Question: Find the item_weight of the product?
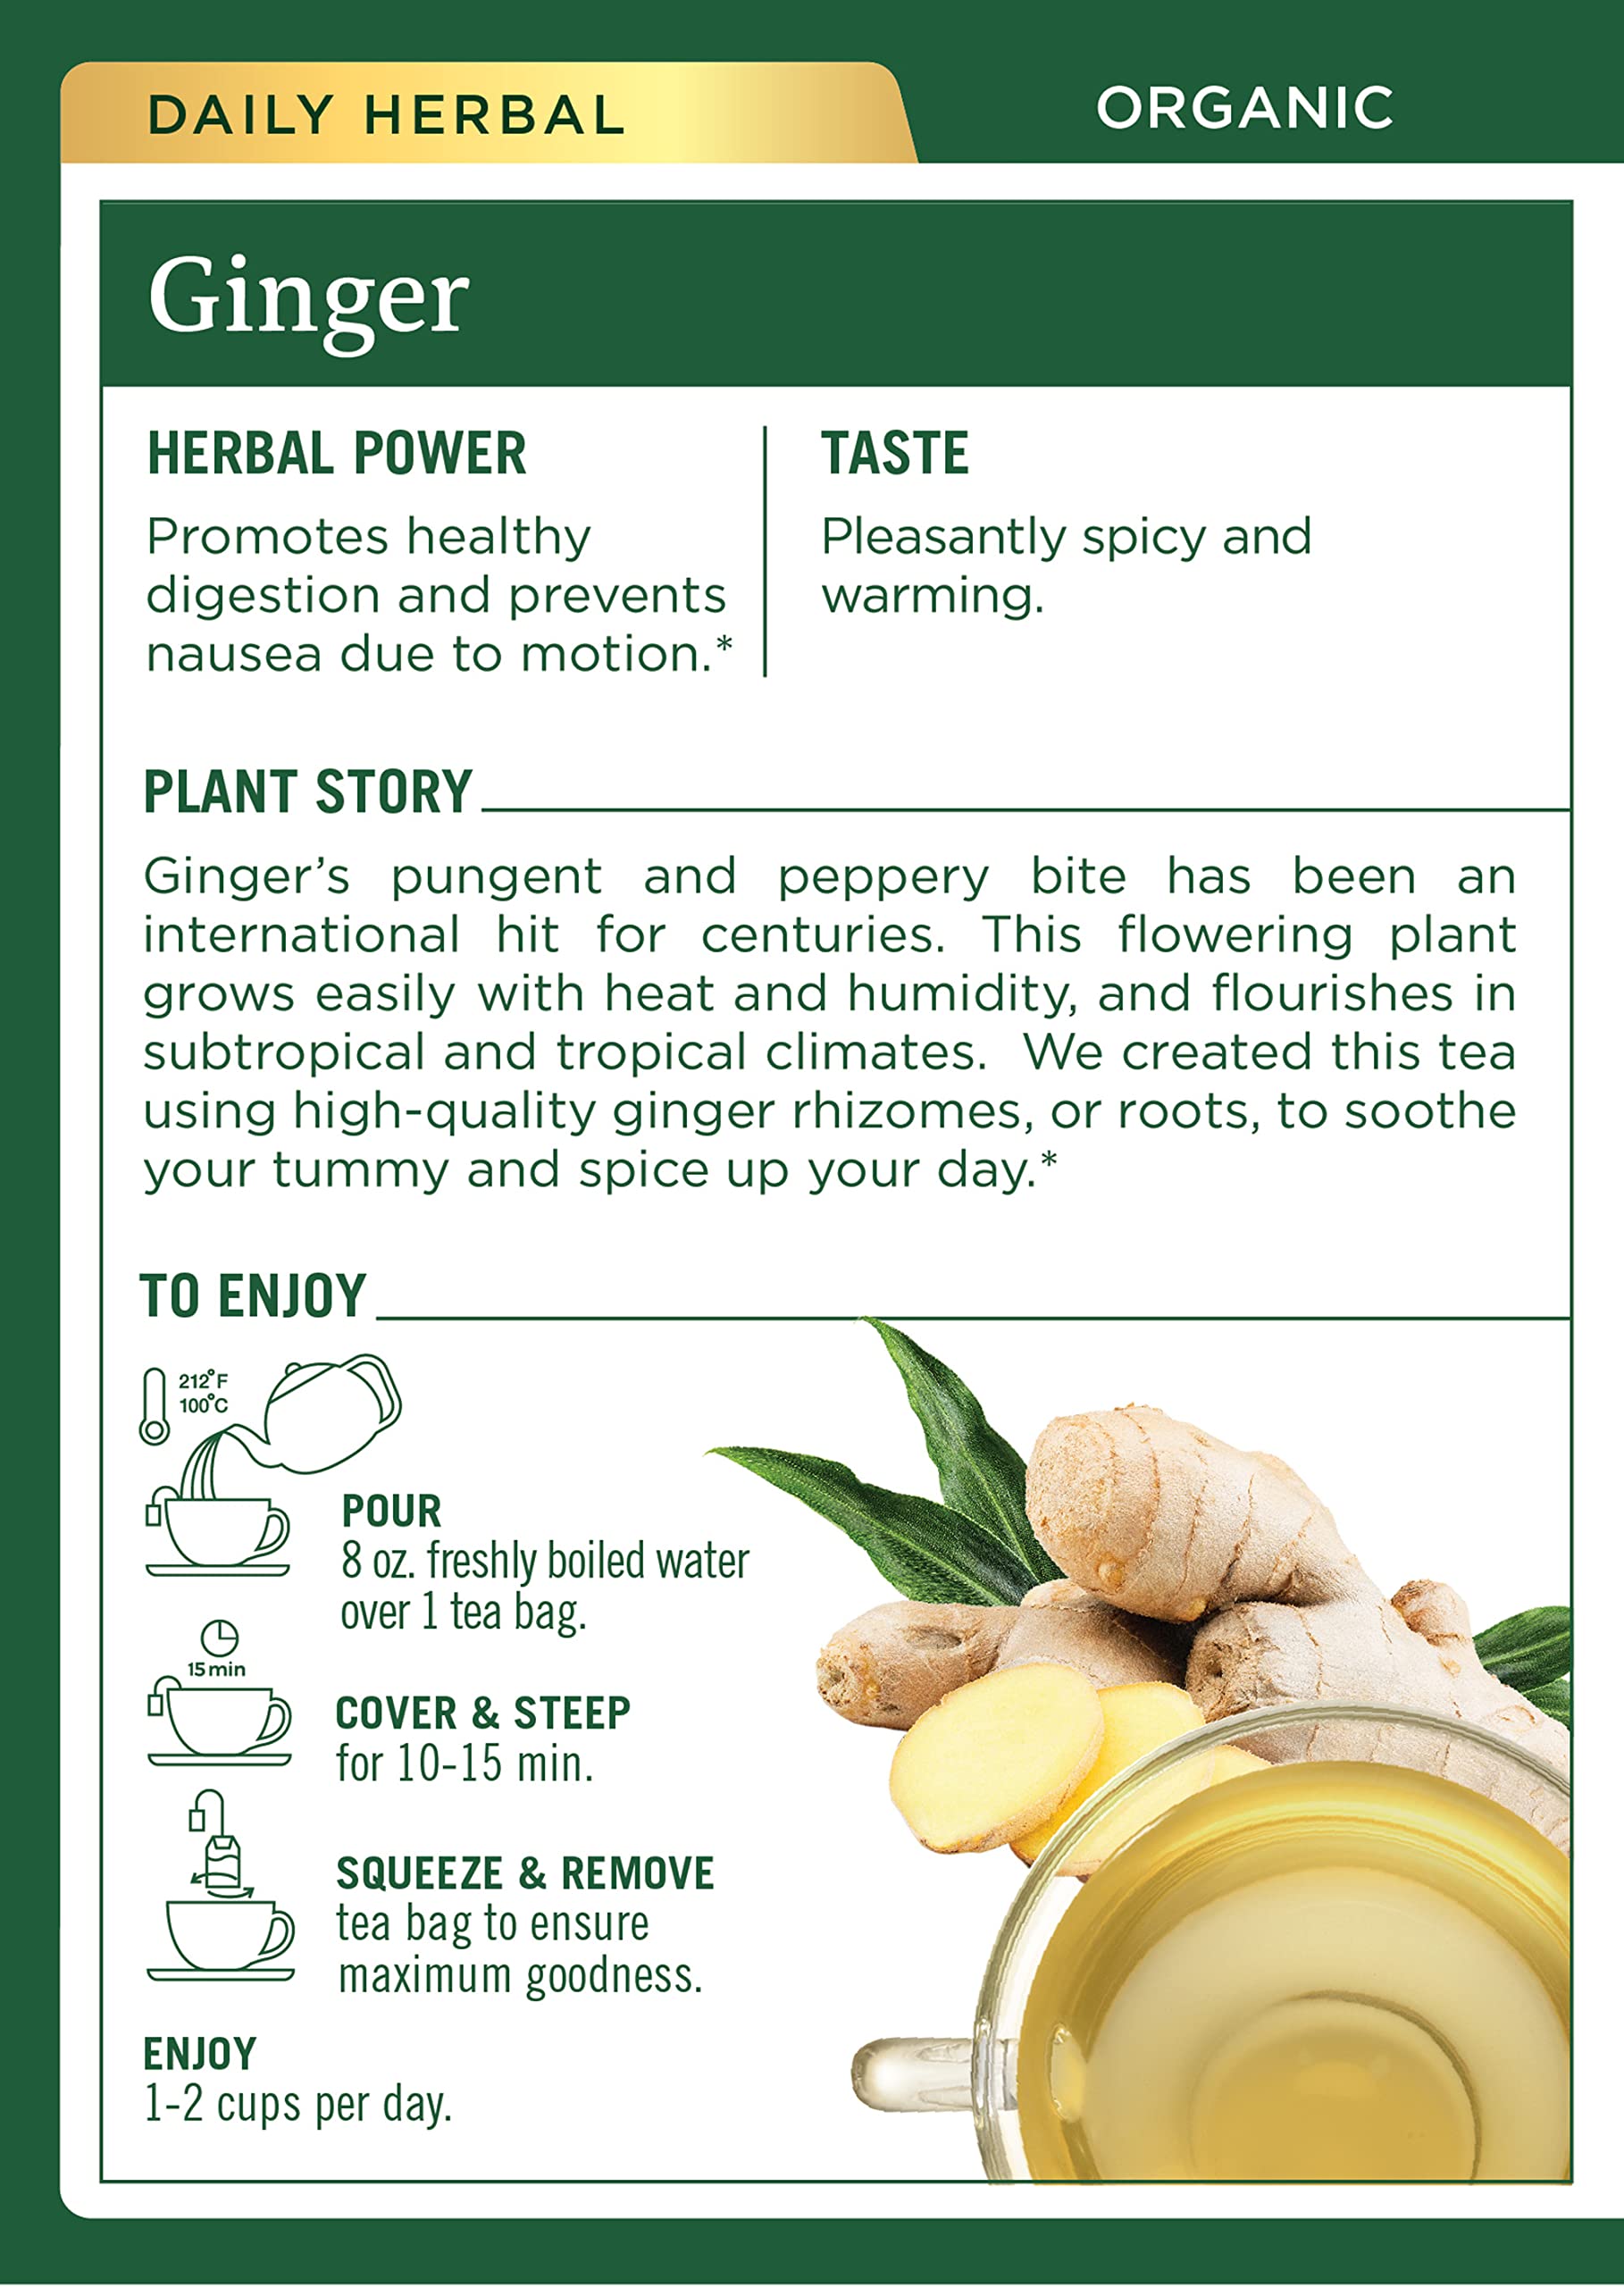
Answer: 8.0 ounce